Frederikslund

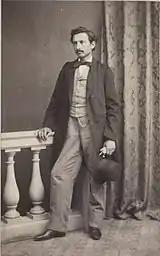
Gustav Elias Grüner

Louis Charles Frédéric de Coninck's city home was a 13-room apartment in the De Coninck House in Copenhagen. Shortly prior to his father's death in 1811, he became the owner of both the property in Copenhagen and the Dronninggård estate.